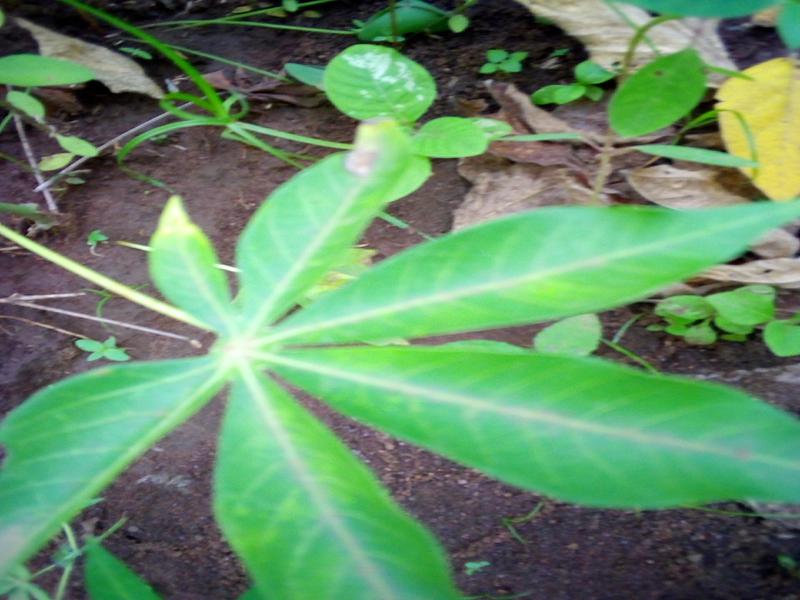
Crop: cassava
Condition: healthy